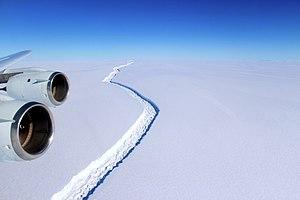
La barrière de Larsen est une barrière de glace du nord-ouest de la mer de Weddell, s'étendant le long de la côte orientale de la péninsule Antarctique du Cap Longing jusqu'au sud de l'île Hearst. Son nom rend hommage au capitaine Carl Anton Larsen, qui navigua le long du front de glace à bord du Jason jusqu'à 68°10'S durant le mois de décembre 1893.